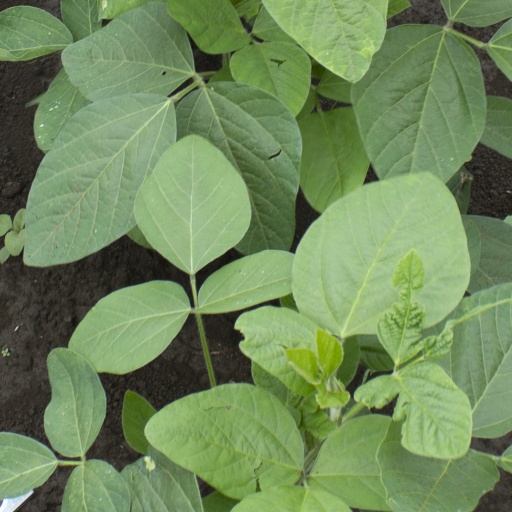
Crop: soybean